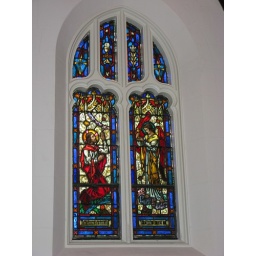
Stained glass - window in Episcopal Church of St. Paul